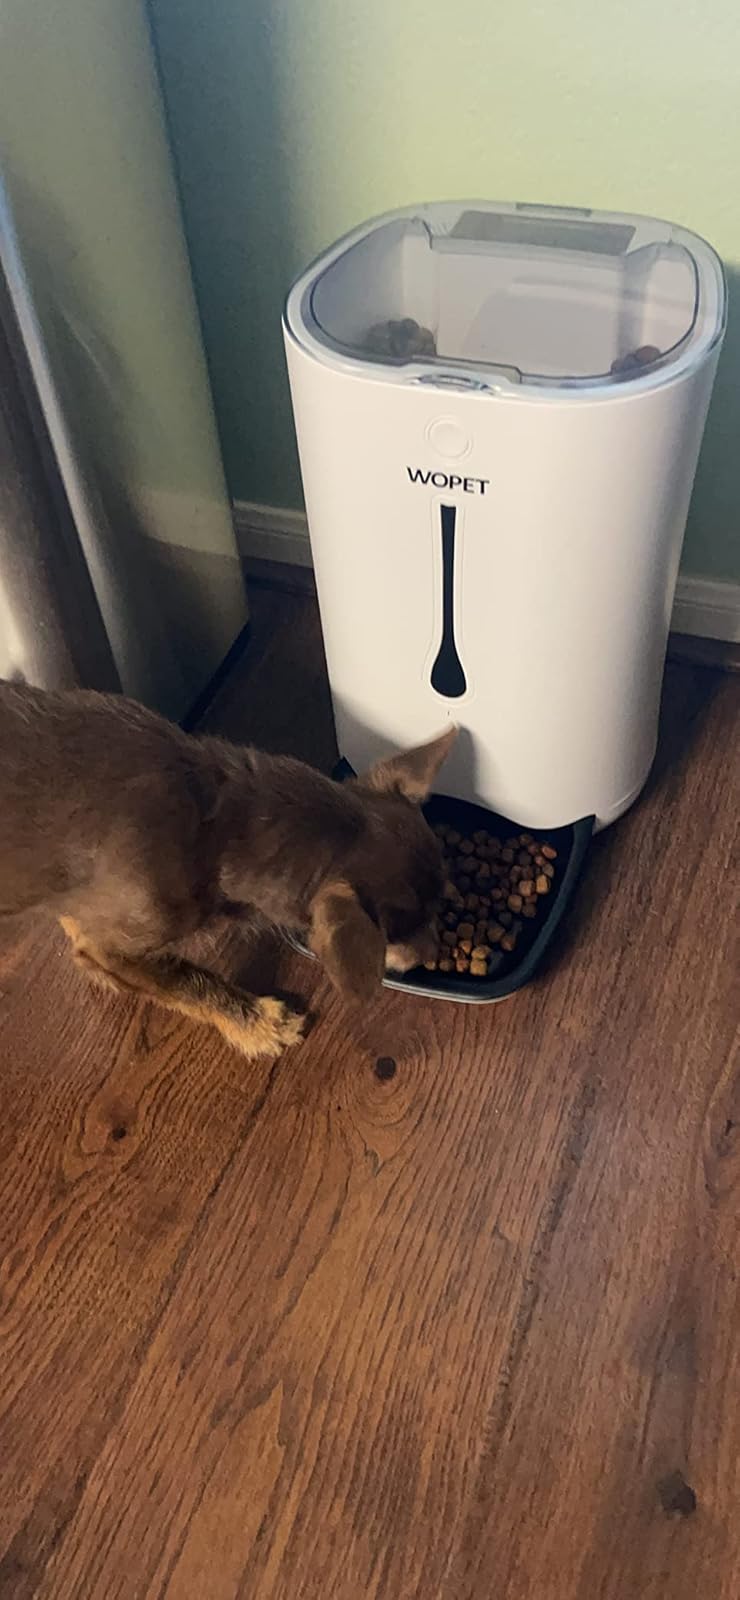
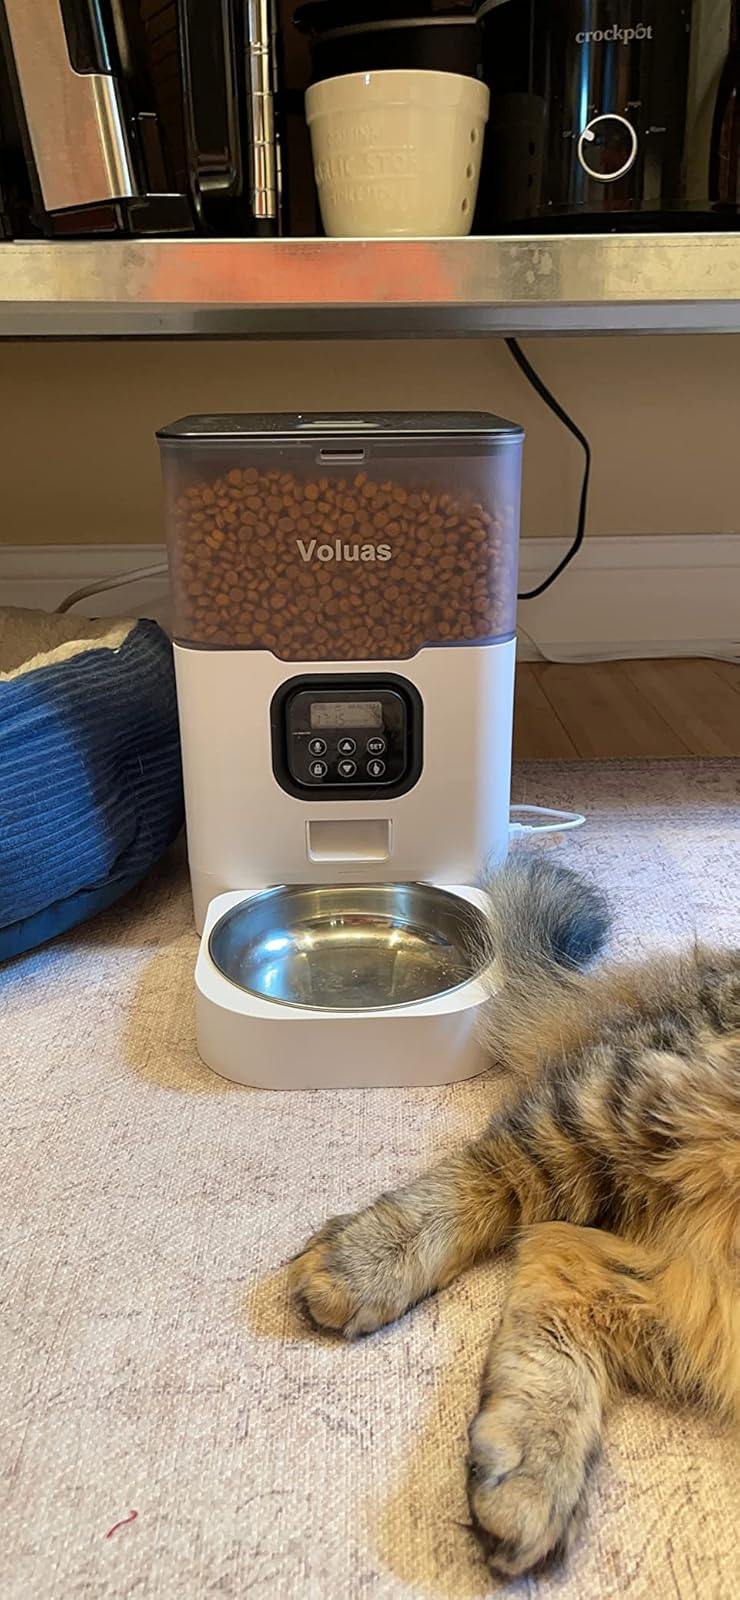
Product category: items_feeder
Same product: no